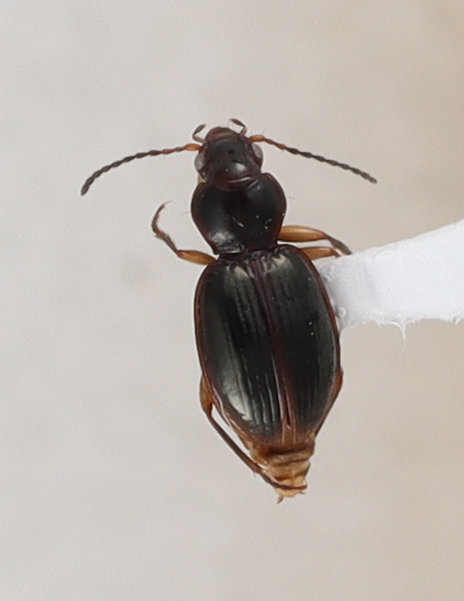
Scientific name: Mecyclothorax konanus
Plot: 6
Trap: S
Collected: 20240911